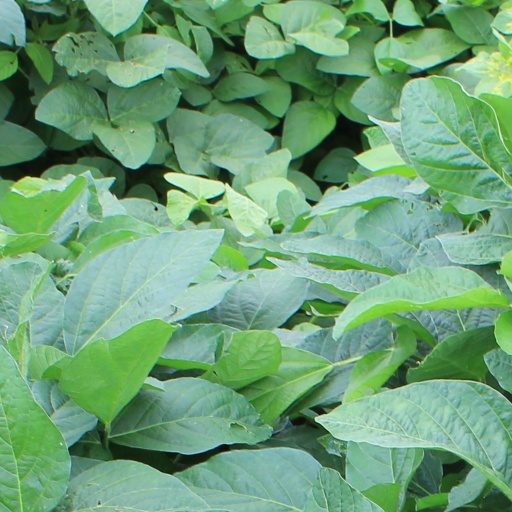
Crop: soybean